Great Stockholm Fire of 1759

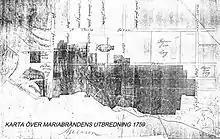
A map of the fire.(North is downwards. The fire started near the sea Mälaren at the bottom of the map.)

The Great Stockholm Fire of 1759 was the city’s greatest fire since 1686. It raged in the Eastern Södermalm on Thursday, 19 July, and over the following night, reduced about 20 blocks with about 300 houses to ash, and rendered about 2000 persons homeless. While no deaths were reported, there were 19 injuries. In Sweden, the fire is named "Mariabranden" (Swedish "brand" = fire) after the Maria Magdalena Church, which was severely damaged. Outside Sweden, the fire is most famous because an occult anecdote claims the scientist and mystic Emanuel Swedenborg by a sort of clairvoyance could ”see” the fire from Gothenburg.